1989 air battle near Tobruk

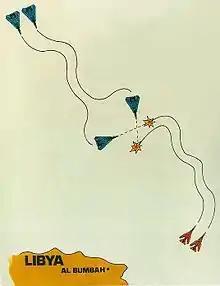
A simplified depiction of the incident

On the morning of 4 January 1989, the aircraft carrier was sailing toward the eastern Mediterranean Sea for a scheduled port visit to Haifa, Israel. The carrier was over north of Libya and had aircraft operating roughly north of the country. Aircraft operating from the "Kennedy" included several flights of A-6 Intruders on exercises south of Crete, two pairs of F-14 Tomcats from VF-14 and VF-32 conducting combat air patrols, and an E-2 Hawkeye from VAW-126 providing airborne early warning and control.